Antônia Melo

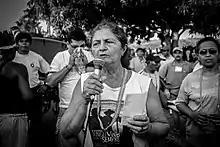
Antônia Melo (2017)

Antônia Melo da Silva (born 1949) is a Brazilian human rights activist and environmentalist. In 2017, she received the Alexander Soros Foundation Award for Environmental and Human Rights Activism for leading campaigns against the construction of the Belo Monte Dam and other environmentally harmful projects in the Amazon rainforest.